Real business-cycle theory

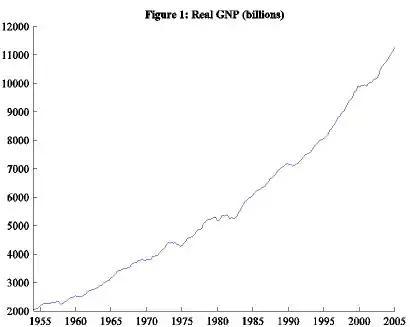
FIGURE 1

A common way to observe such behavior is by looking at a time series of an economy's output, more specifically gross national product (GNP). This is just the value of the goods and services produced by a country's businesses and workers.